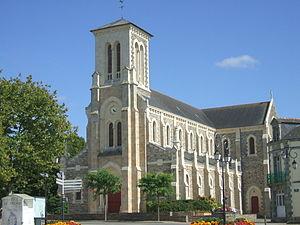
Église de Sixt-sur-Aff datant du fin 19ème.
Sixt-sur-Aff est une commune française située dans le département d'Ille-et-Vilaine en région Bretagne.
L’église de Sixt-sur-Aff, est un édifice religieux catholique, situé dans le département d'Ille-et-Vilaine, sur la commune de Sixt-sur-Aff.